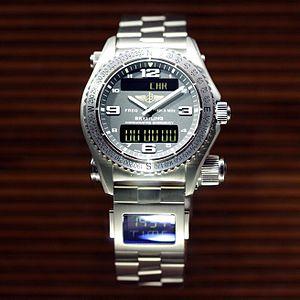
Breitling est une entreprise et une marque horlogère de luxe suisse, originaire du Jura bernois et fondée par Léon Breitling en 1884 à Saint-Imier.